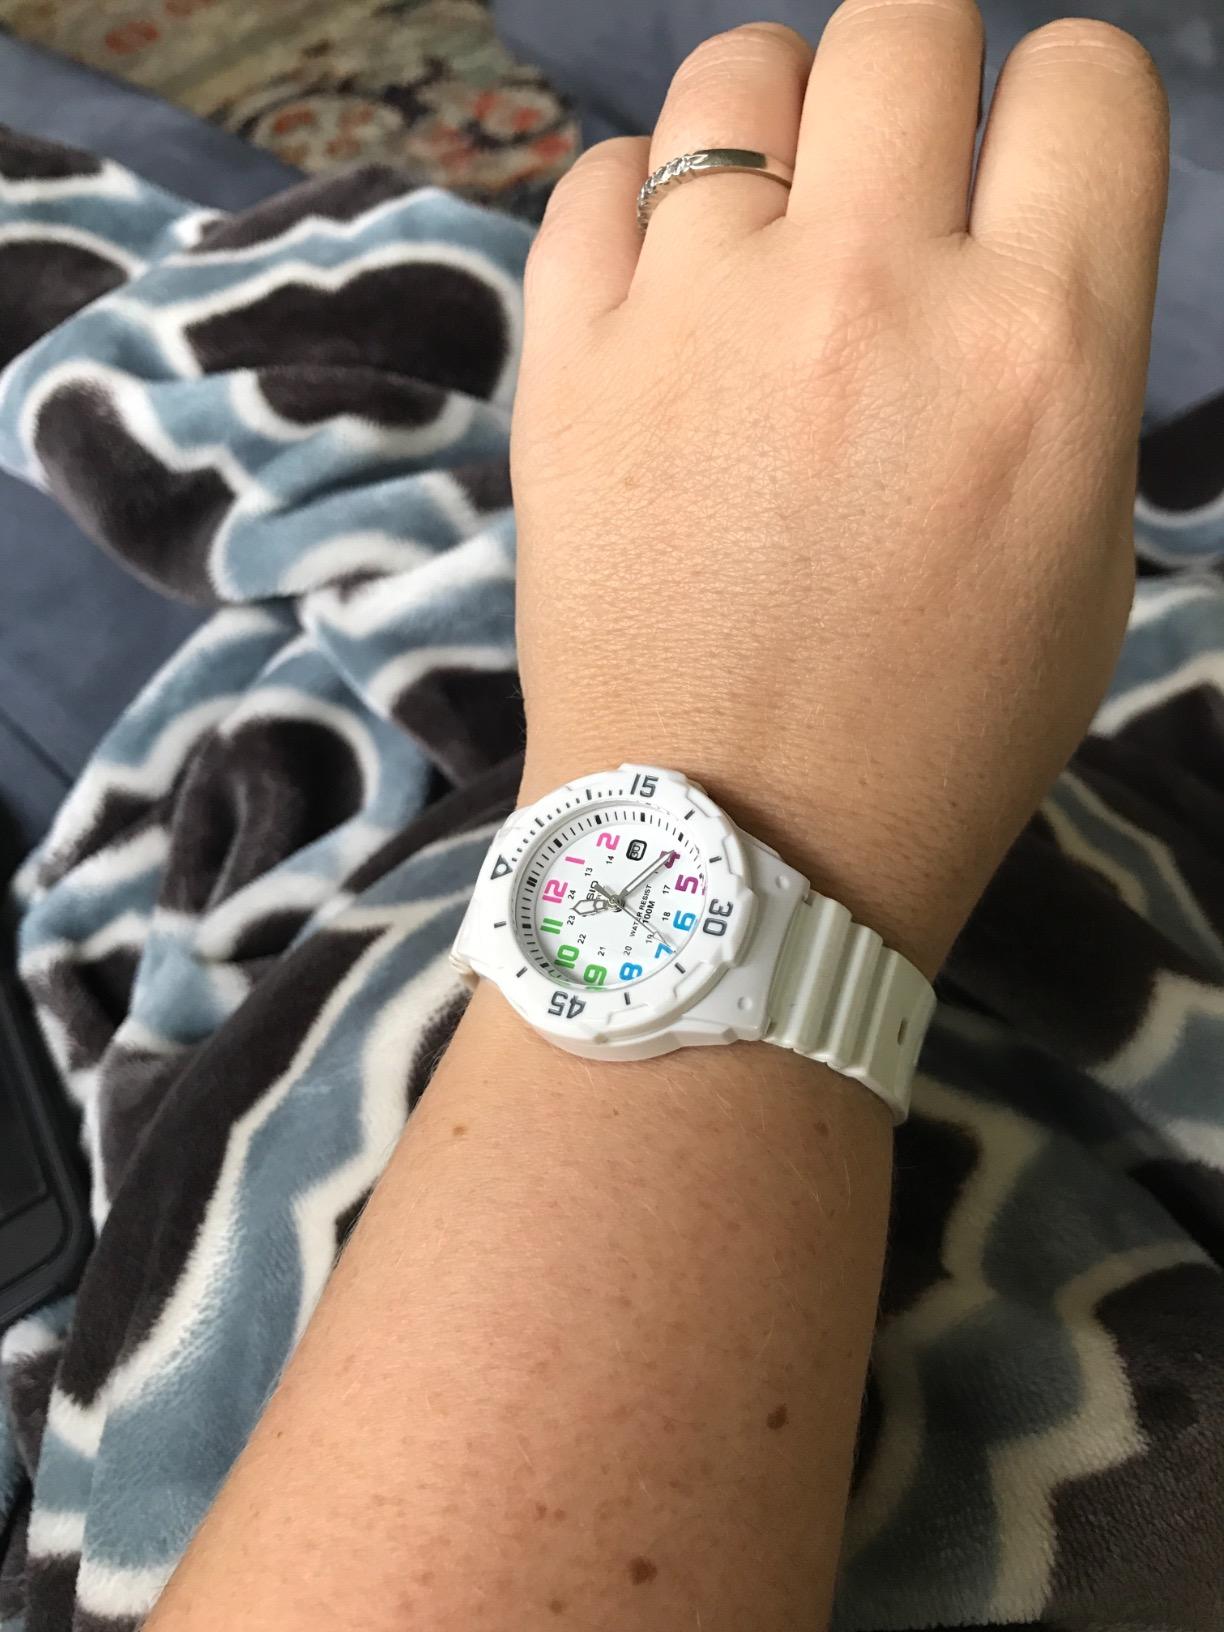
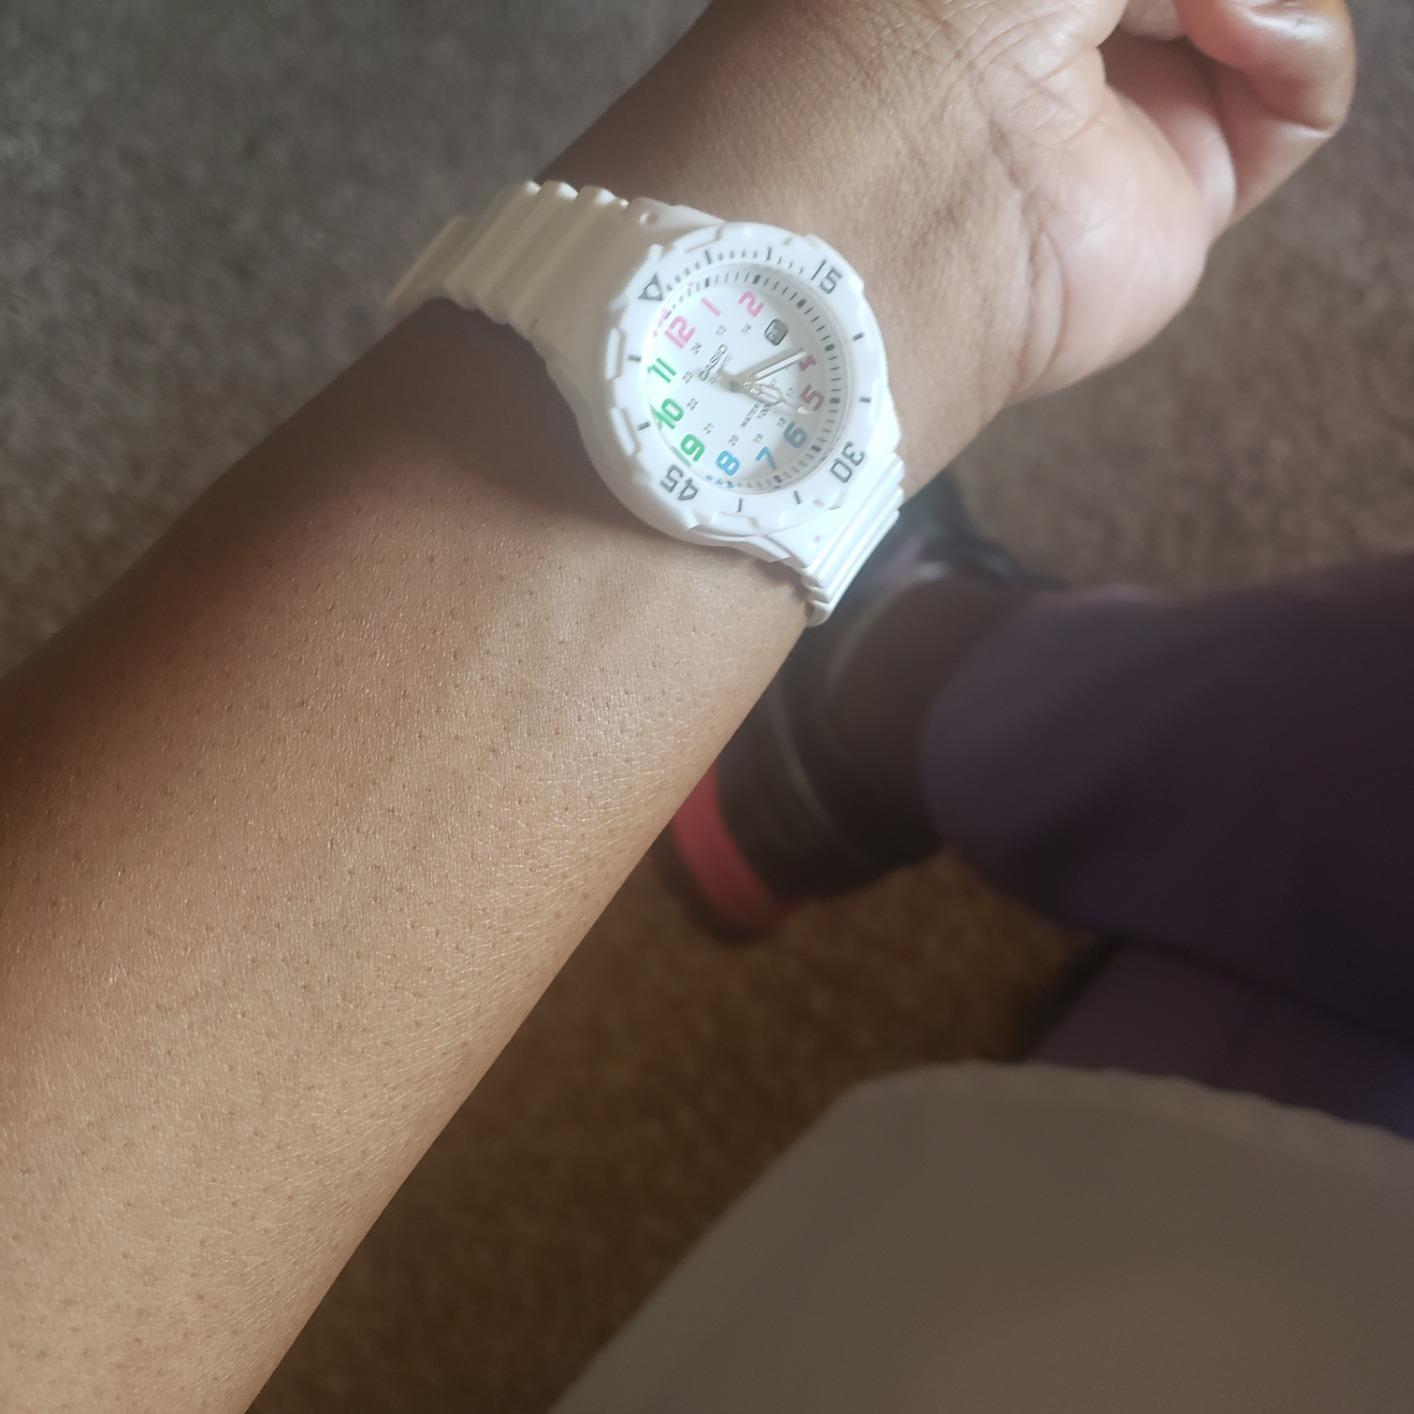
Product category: accessories_watch
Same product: yes